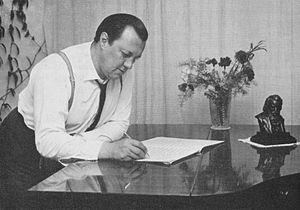
Joonas Kokkonen est un compositeur finlandais.